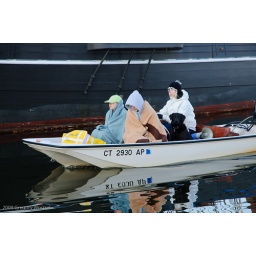
Girl's Varsity coach (and passengers) in the chase boat